Sprengelburg

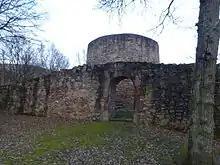
Rear view with the entrance gate of the Sprengelburg

Johannes Hofmann writes the following words about the castle's destruction in his "Beschreibung des Eßweiler Thals 1595":